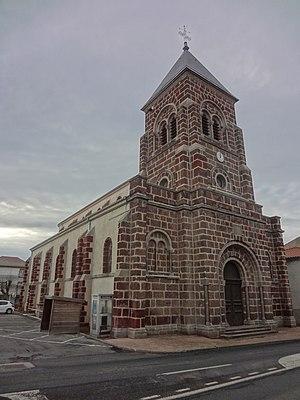
Saint-Georges-d'Aurac est une commune française située dans le département de la Haute-Loire en région Auvergne-Rhône-Alpes.